Zhao Jiuzhang

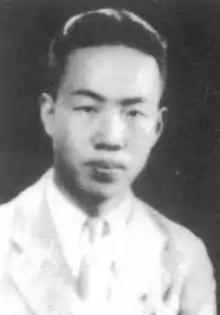
Zhao in 1933

Zhao Jiuzhang (15 October 1907 – 26 October 1968), also known as Jeou Jang Jaw, was a Chinese meteorologist and physicist. He was a pioneer of Chinese space technology and is considered as a founding father of China's satellite program.